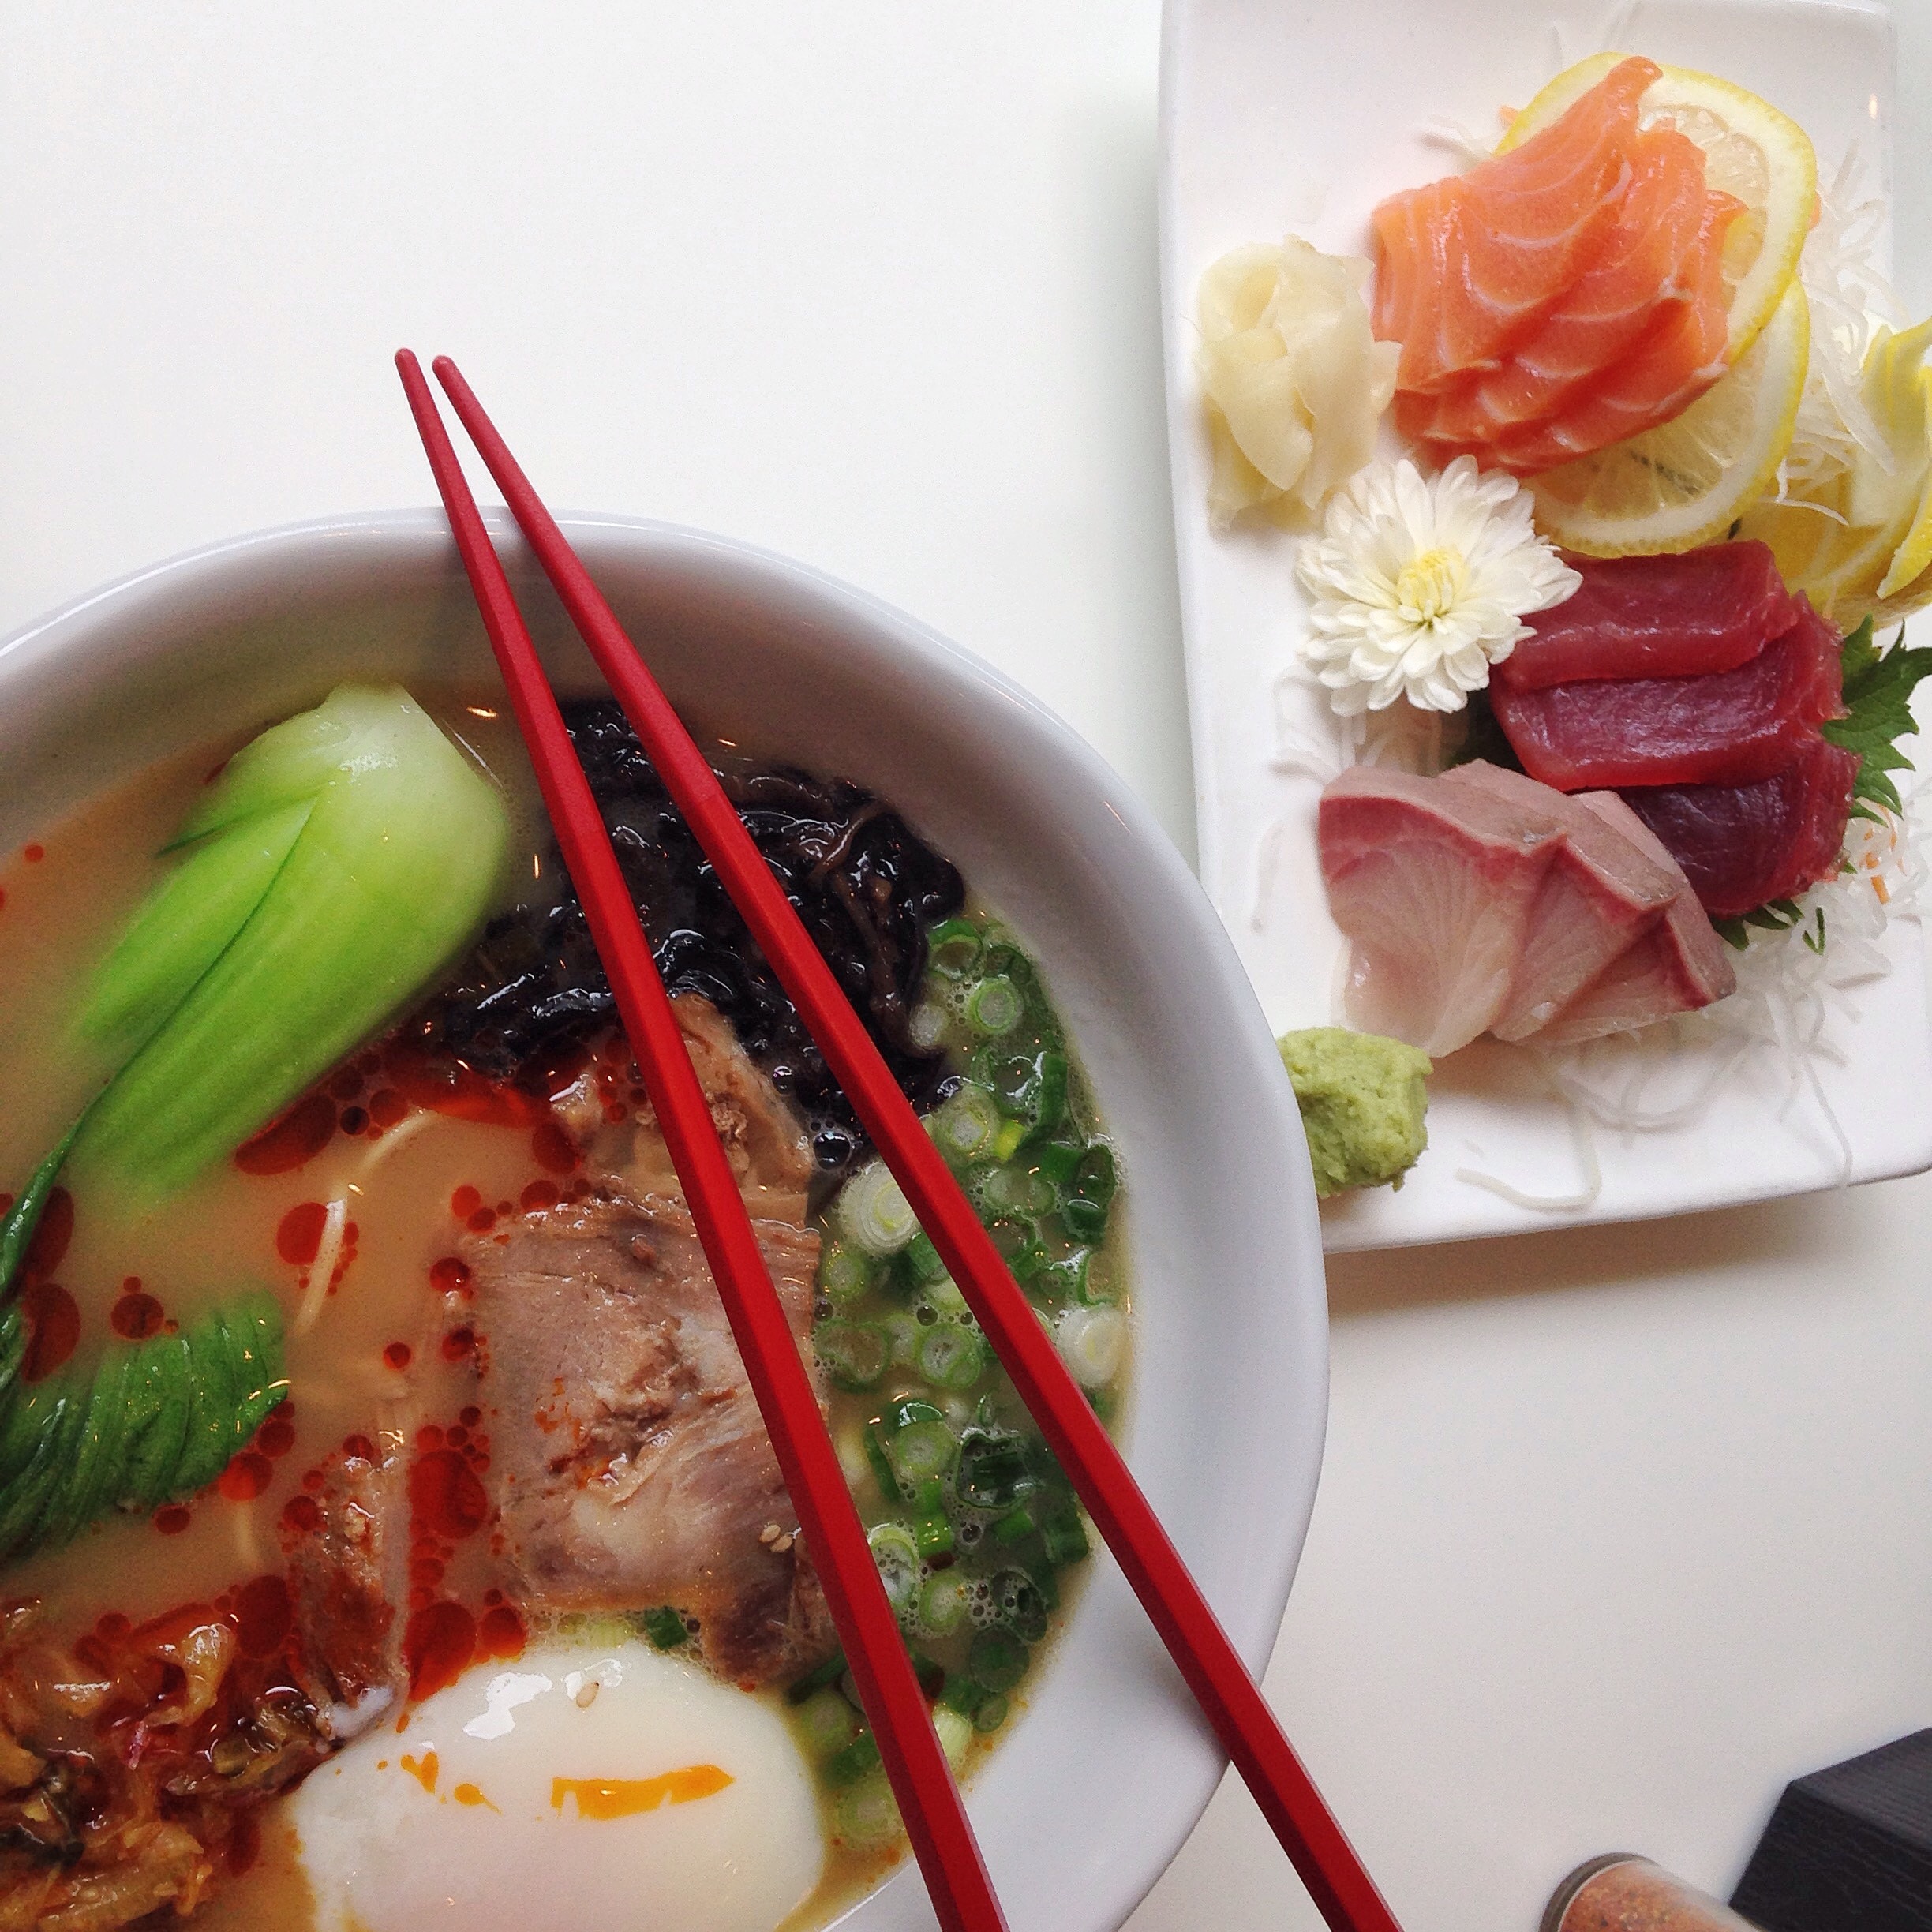
flower, restaurant, asian, dish, meal, food, chinese, cooking, produce, menu, seafood, fresh, fish, gourmet, healthy, lunch, cuisine, delicious, soup, asian food, sashimi, dinner, spicy, traditional, chopsticks, hors d oeuvre